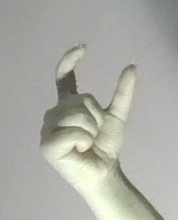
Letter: nun